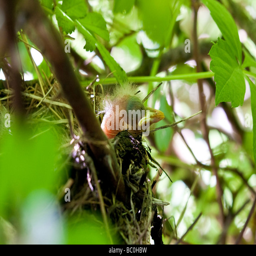
newborn bird in the nest